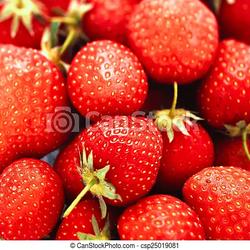
Label: Strawberry